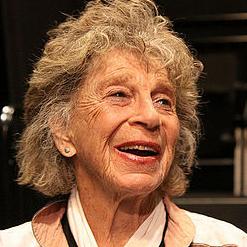
Age: 89